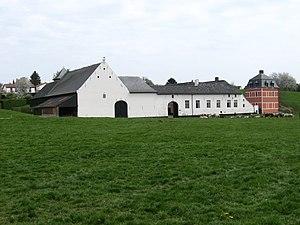
Vossem est une section de la commune belge de Tervuren située en Région flamande dans la province du Brabant flamand. Le village est traversé par la rivière De Voer, un affluent de la Dyle.